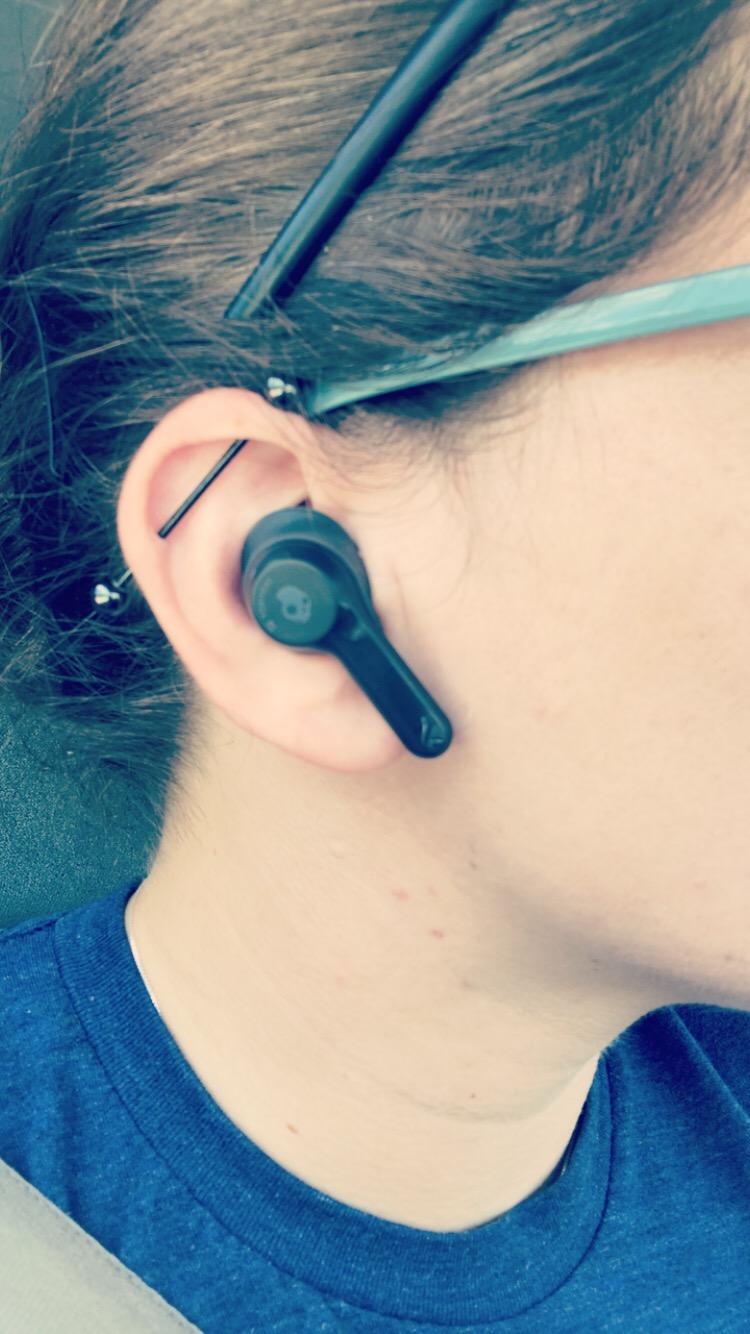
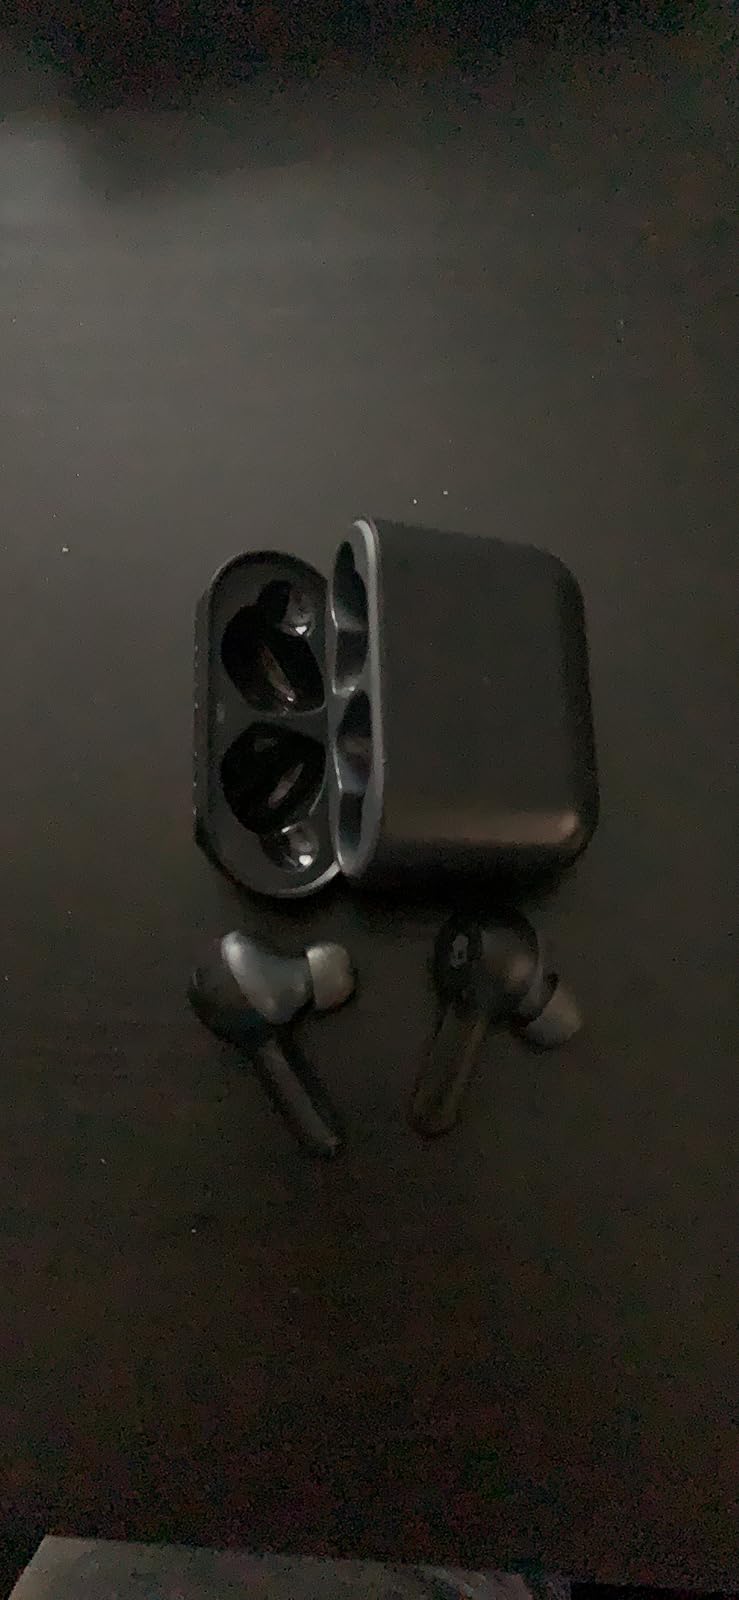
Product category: earbuds
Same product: yes